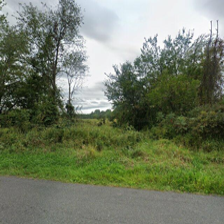
Label: streetView